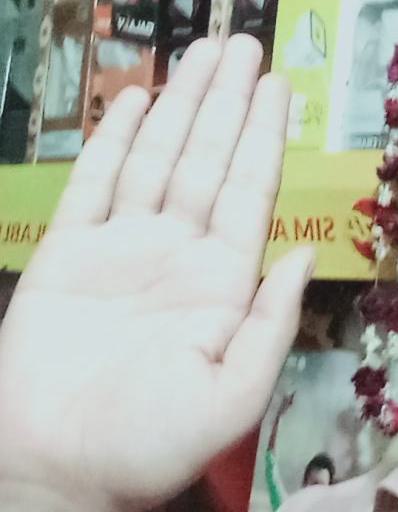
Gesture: stop